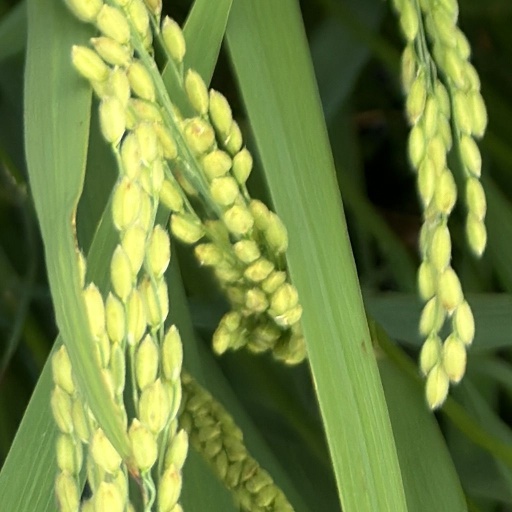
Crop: rice